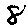
Label: 8